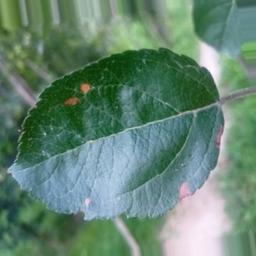
Label: Alternaria